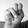
ASL letter: N